Janesville Assembly Plant

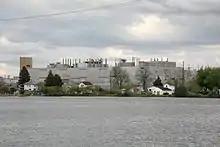
View of Janesville Assembly Plant from across Rock River

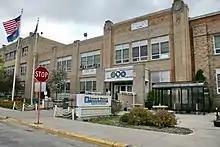
North entrance of Janesville Assembly Plant in 2009

In 1969, the Chevrolet and Fisher Body factories joined to form the General Motors Assembly Division. Peak production at the Janesville Assembly occurred in 1977, when there were 7,100 employees, and 274,286 cars and 114,681 trucks were produced.